Fifty (film)

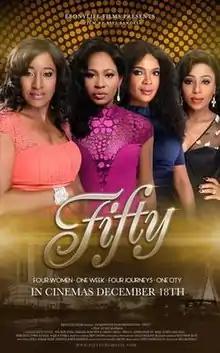
Theatrical release poster

Fifty is a 2015 Nigerian romantic drama film, directed by Biyi Bandele and released on 18 December 2015.